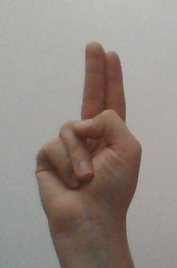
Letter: taa